Wheaton, Illinois

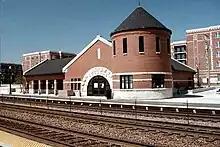
Downtown Wheaton train station, rebuilt in 2000

The Union Pacific West Line runs through downtown Wheaton and has been a staple of the city since its founding in the mid-1800s. Metra has two stops along the line in Wheaton, one at College Avenue serving Wheaton College, and another at West Street in the heart of the commercial district. It passes under a bridge just west of downtown, and over County Farm Road, just north of the DuPage County Government Complex.